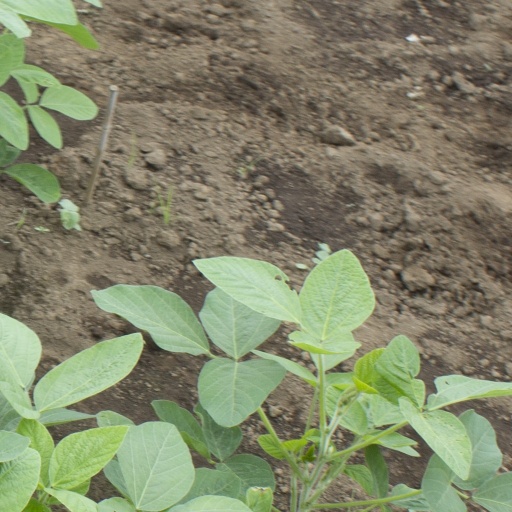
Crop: soybean